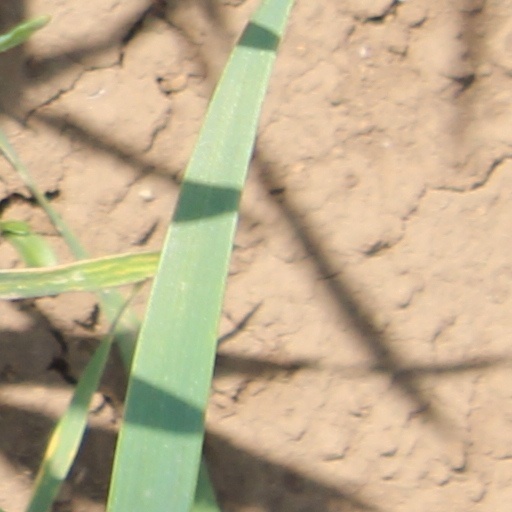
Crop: wheat